Targeted killing

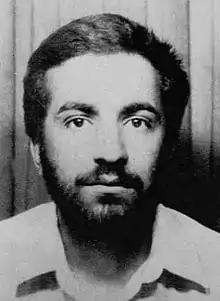

Alleged and confirmed assassinations were reported to have been conducted by the Islamic Republic of Iran and previously by the Pahlavi regime. It includes attempts on notable persons who were reported to have been specifically targeted by the various Iranian security and intelligence forces, most notably against Kurdish dissidents of the Kurdish Democratic Party of Iran in the 1980s and 1990s. Prior to the establishment of the Islamic State in 1979, the Organization of Intelligence and National Security also allegedly performed a number of political motivated assassinations against dissidents and opposition leaders.